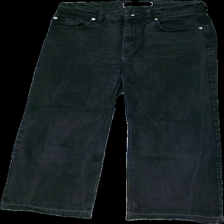
View: front
Type: Jeans
Category: Ladies
Brand: Carin Wester
Colors: Black
Material: Unknown signal
Cut: Regular
Size: 38
Stains: Minor
Price range: <50
Recommended usage: Recycle
Description: black jeans from Carin Wester, size 38. Poor condition.